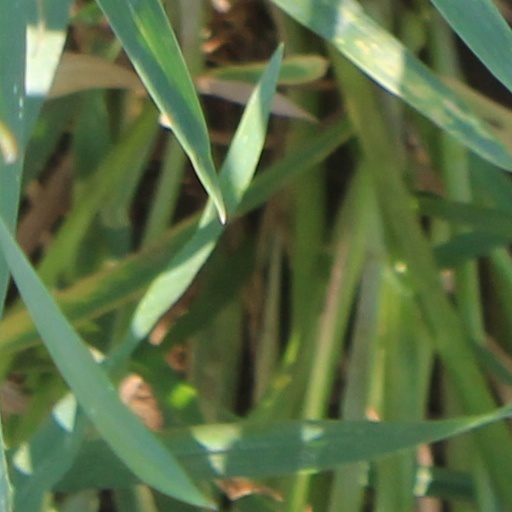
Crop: wheat